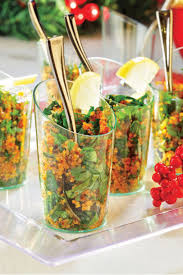
Yemek: kisir